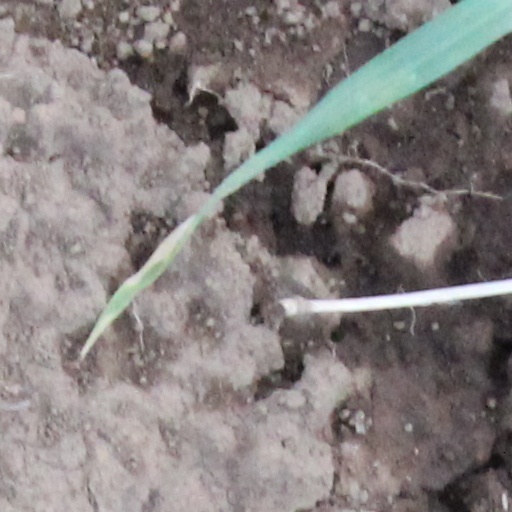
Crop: wheat